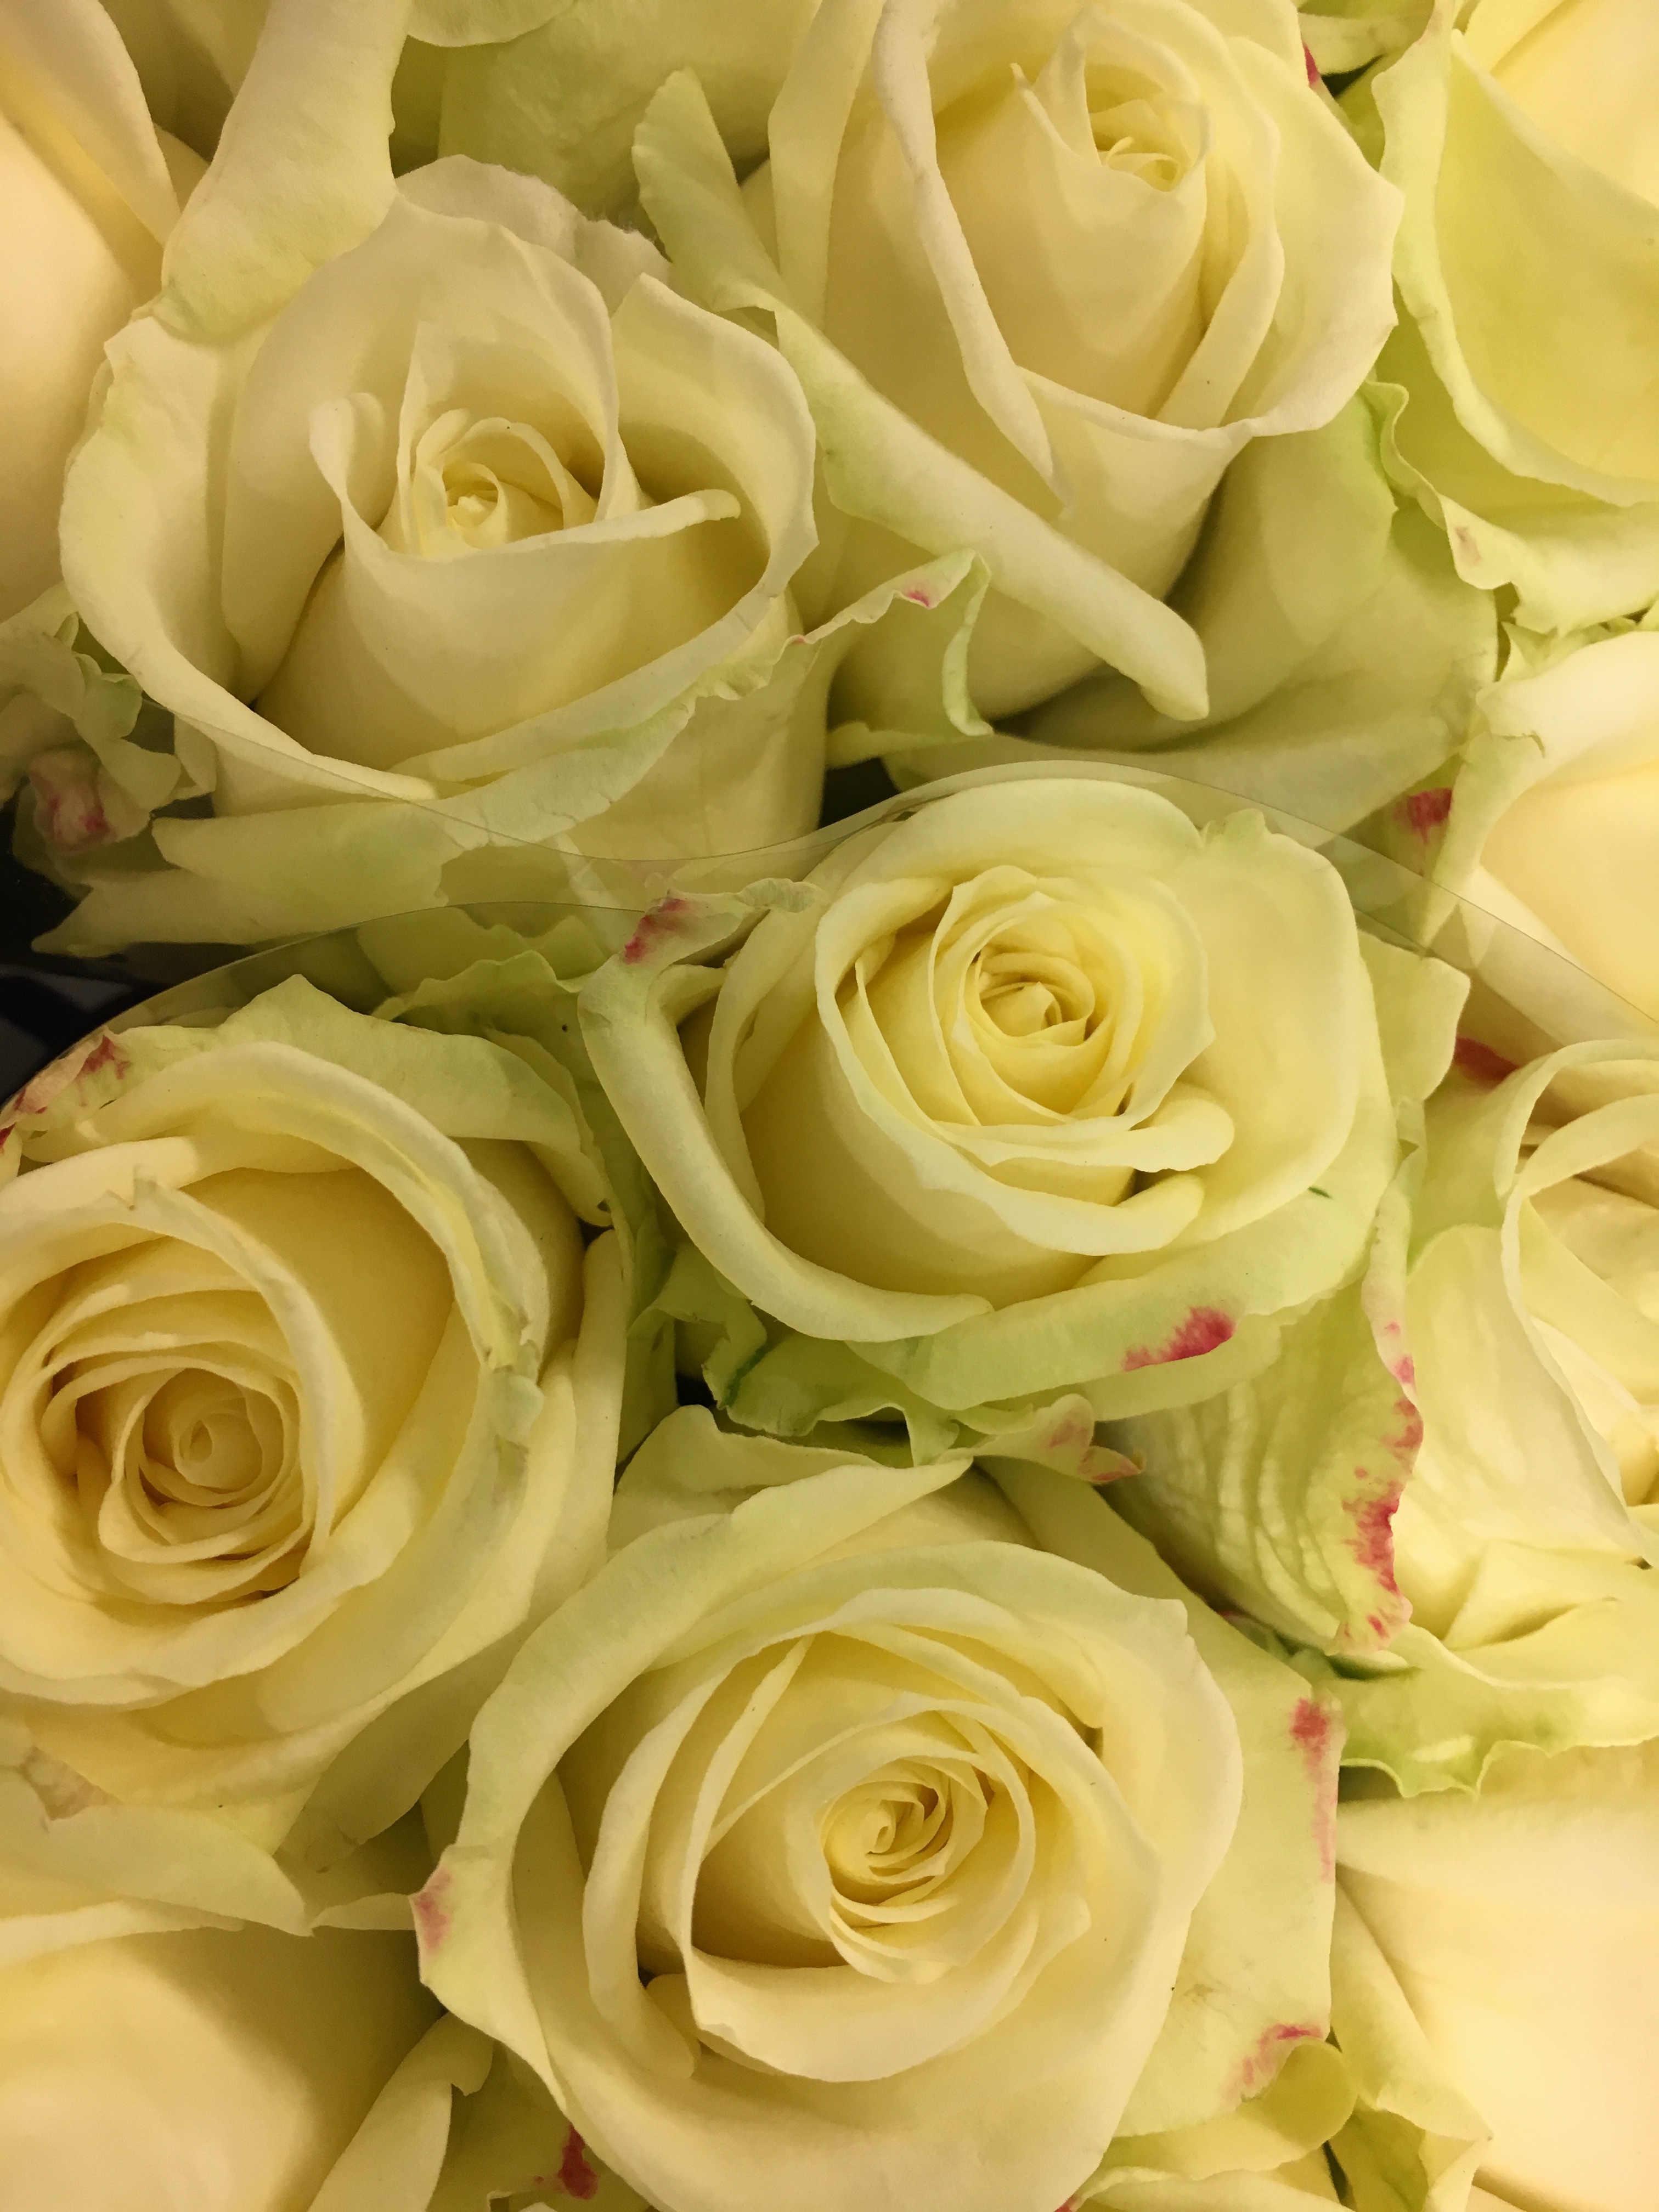
plant, flower, petal, bloom, rose, yellow, white flower, flowers, avalanche, roses, floristry, flowering plant, garden roses, rose family, flower bouquet, cut flowers, floral design, land plant, flower arranging